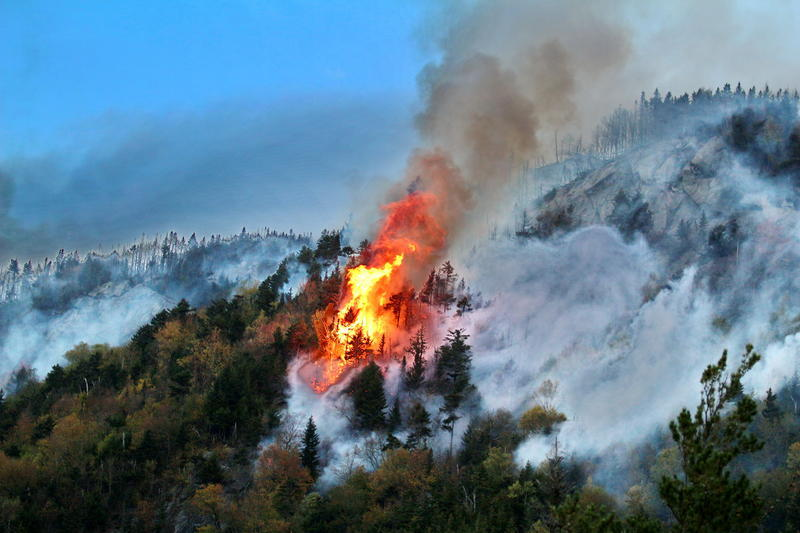
Fire: yes
Smoke: yes